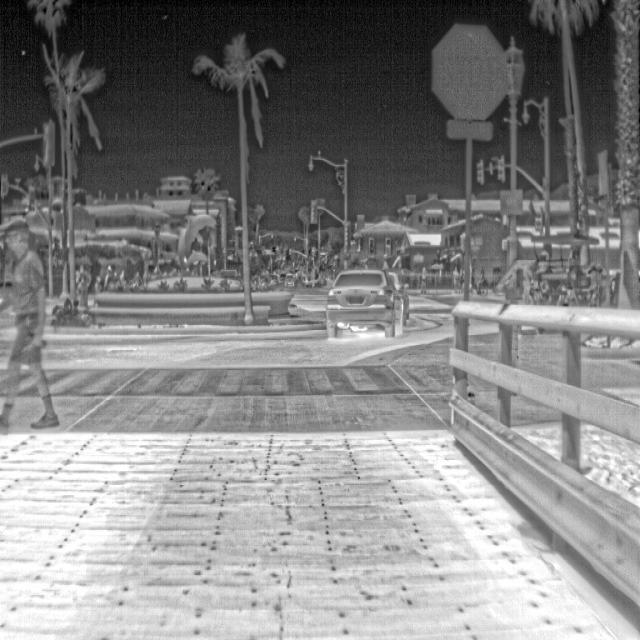
Detected objects:
label: person